ABCD 2

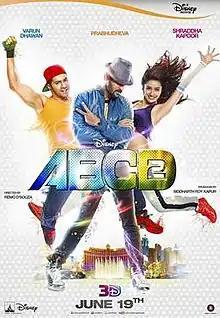
Theatrical release poster

Disney's ABCD 2, also known as Any Body Can Dance 2, is a 2015 Indian Hindi-language dance film directed and choreographed by Remo D'Souza and produced by Siddharth Roy Kapur under Walt Disney Pictures. A stand-alone sequel to the 2013 film "", the film stars Prabhu Deva, Varun Dhawan and Shraddha Kapoor in the lead roles alongside Sushant Pujari, and is partially inspired by the life accounts of Suresh Mukund and Vernon Monteiro, played respectively by Dhawan and Pujari, founders of the "fictitious dance crew" "The Kings", who went on to win the World Hip Hop Dance Championship in San Diego.